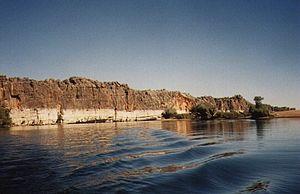
Les parcs nationaux d'Australie-Occidentale sont au nombre de quatre-vingt-dix-huit et couvrent une superficie de 56 680,65 km². Ils sont gérés par le ministère de l'Environnement et de la Conservation.
Le parc national des gorges Geikie est situé à 1831 km au nord-ouest de Perth, capitale de l'Australie occidentale et à 420 de Broome. Il doit son nom à Sir Archibald Geikie qui était chef des services géologiques britanniques en 1883. Il n'est jamais venu dans la région et les aborigènes de la région, les Bunanas souhaiteraient qu'il soit connu sous son nom aborigène: Damgku.